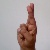
The image shows a hand gesture representing the letter 'R' in Indian Sign Language.